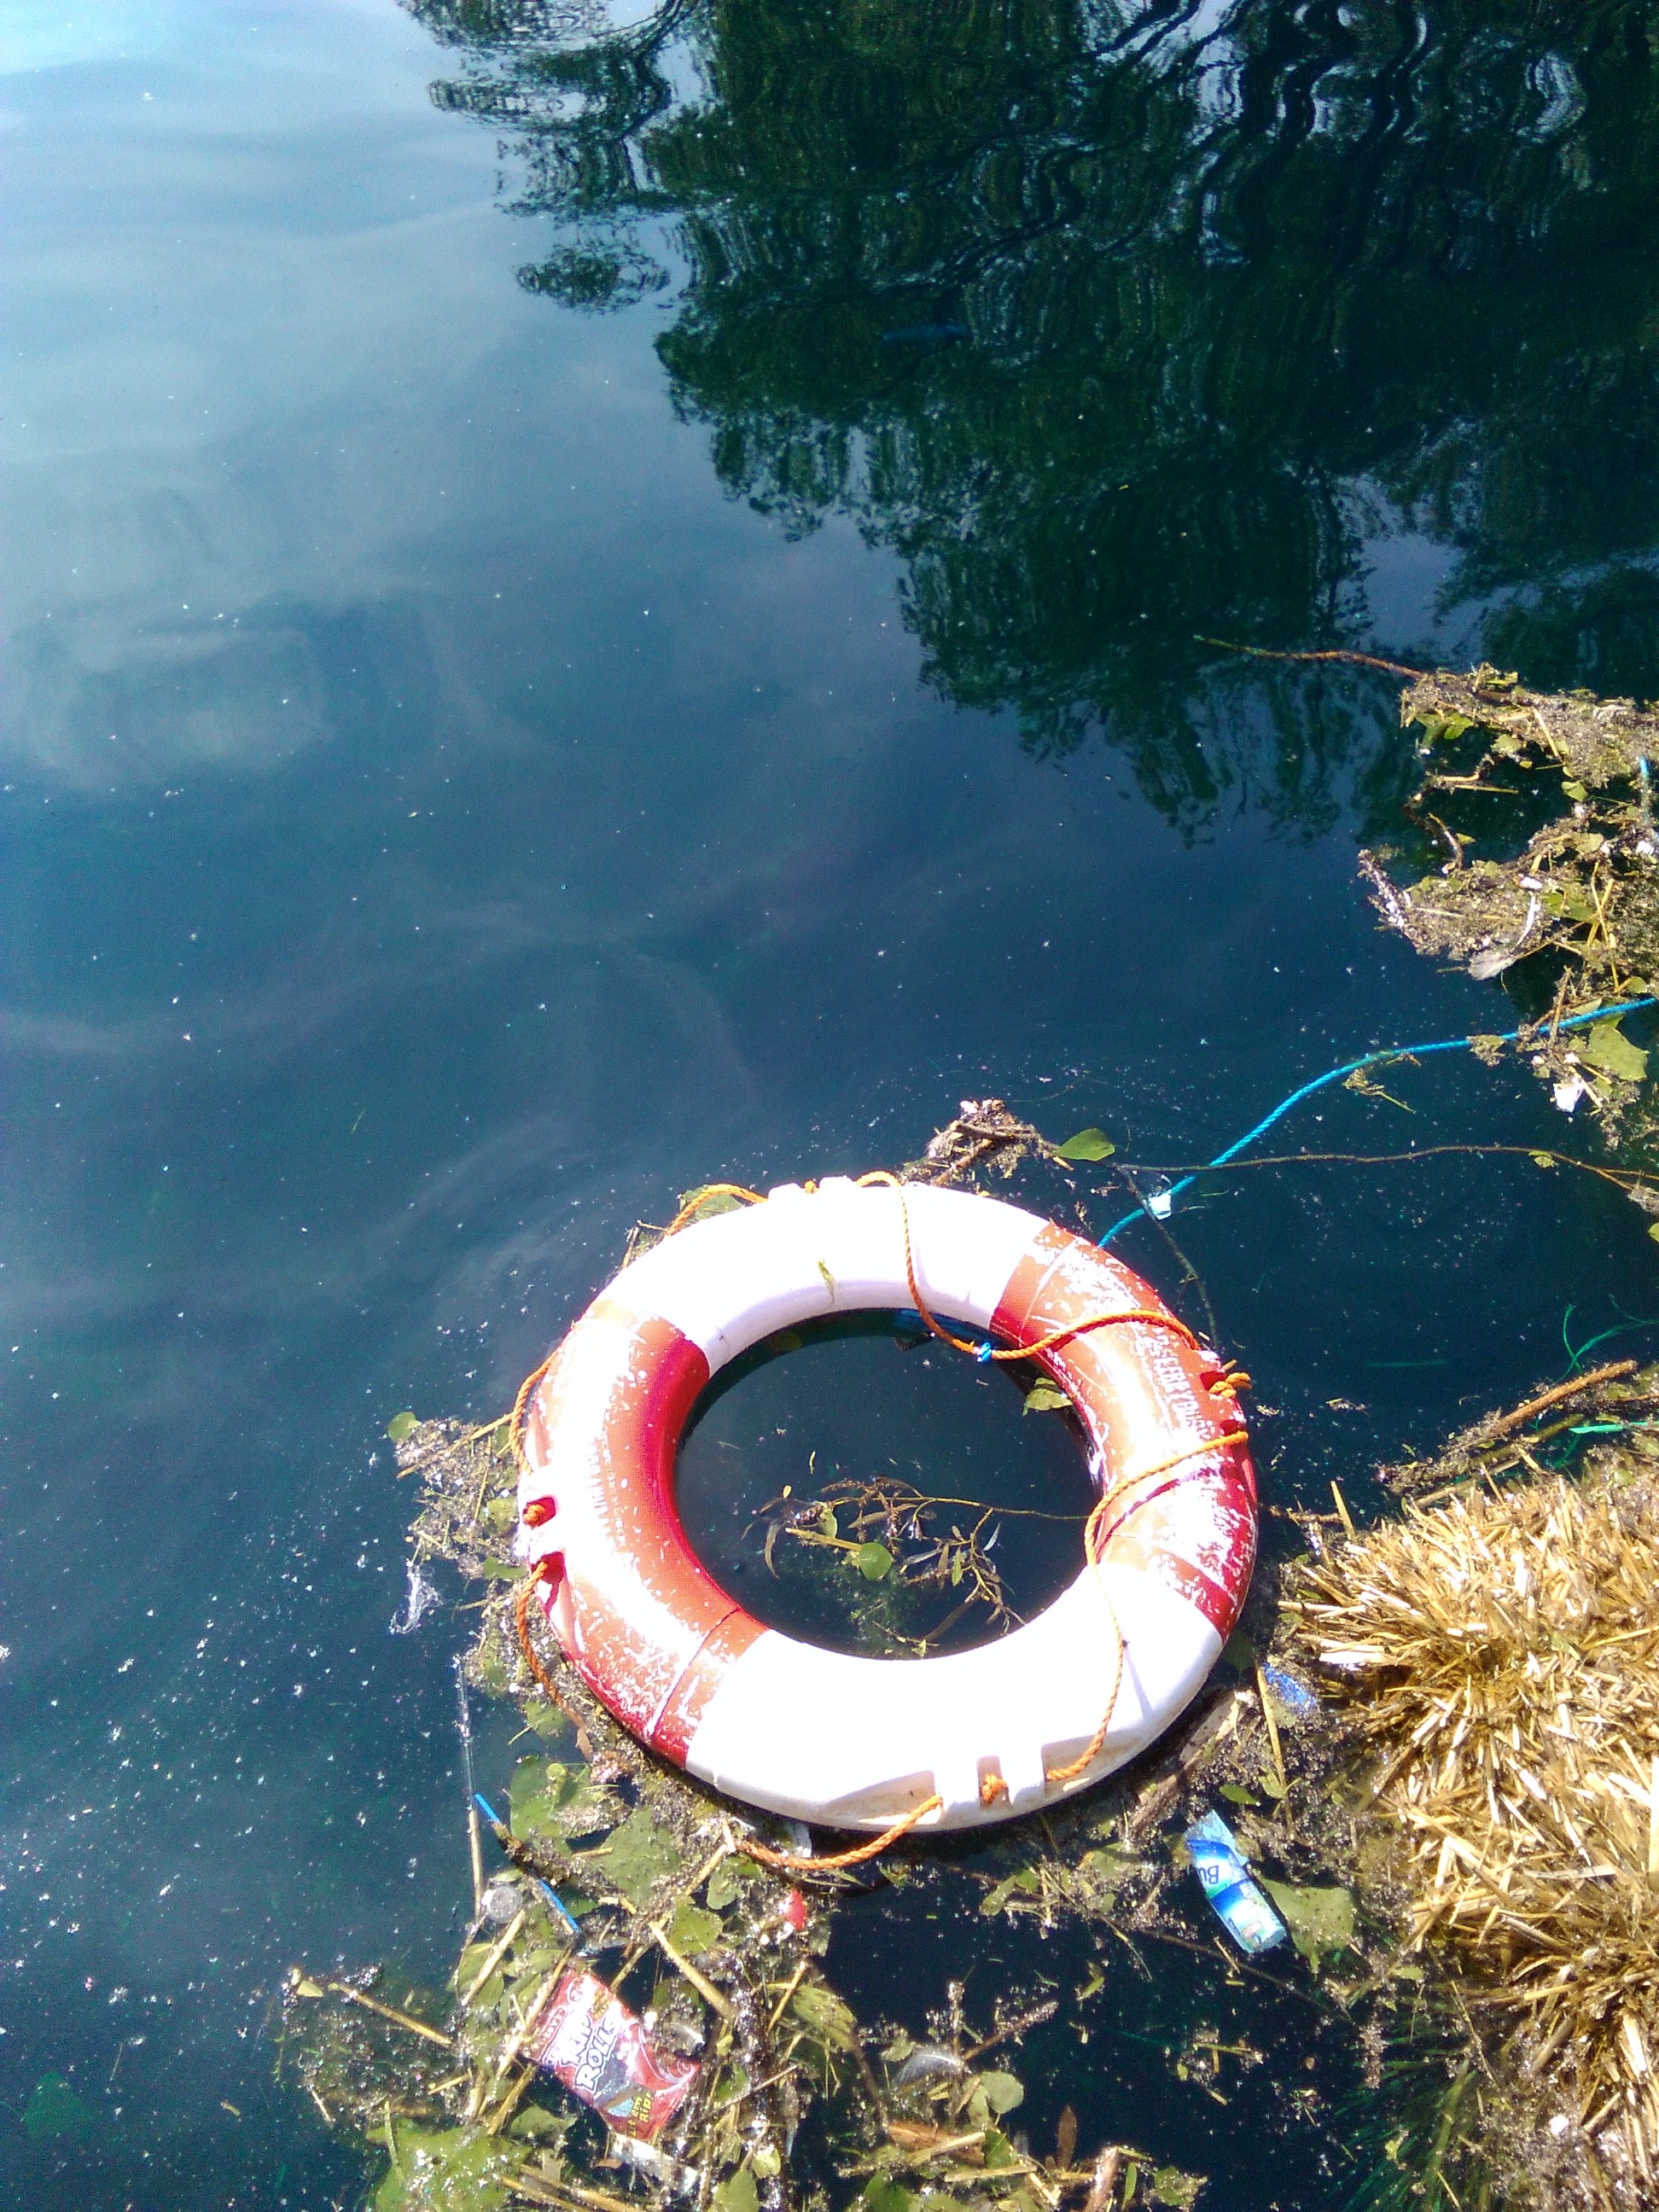
sea, water, nature, pond, reflection, body of water